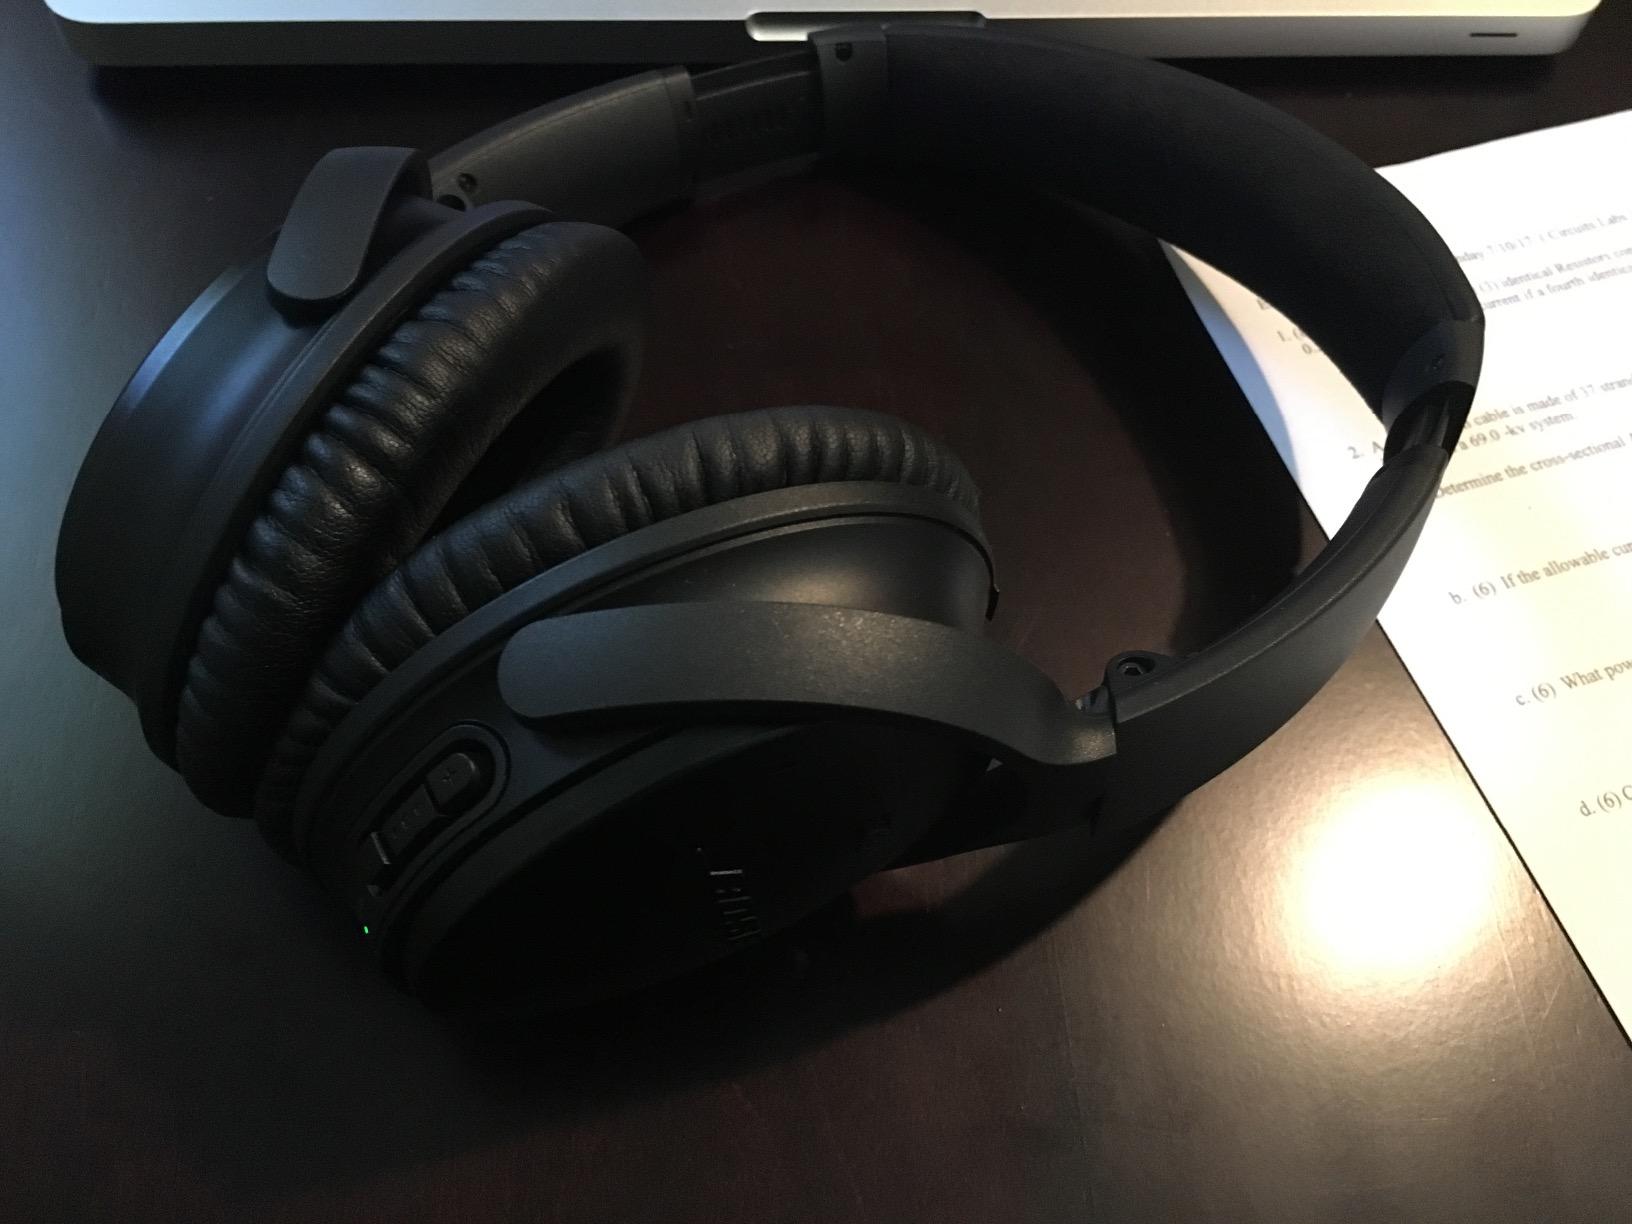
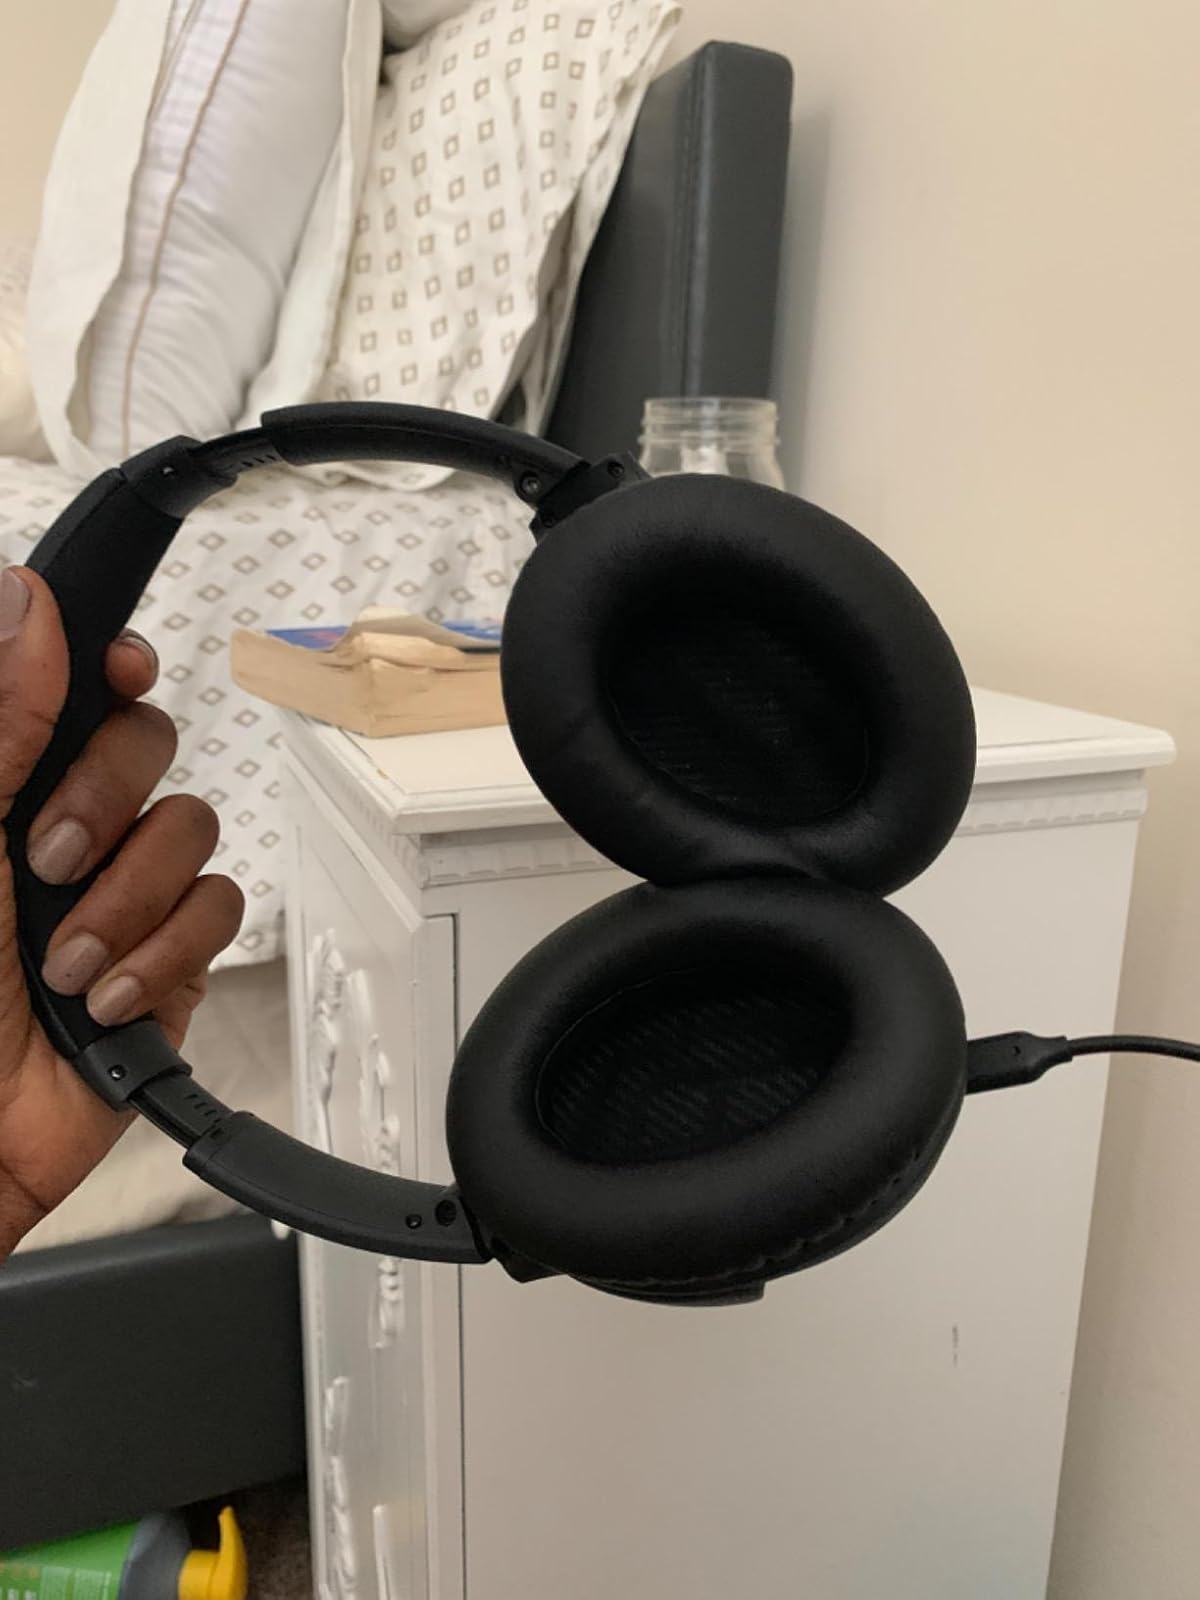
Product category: headphones
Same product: yes